Adventure in Sahara

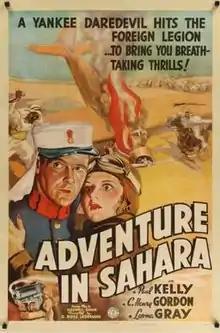
Film poster

Adventure in Sahara is a 1938 American adventure film directed by D. Ross Lederman and starring Paul Kelly.